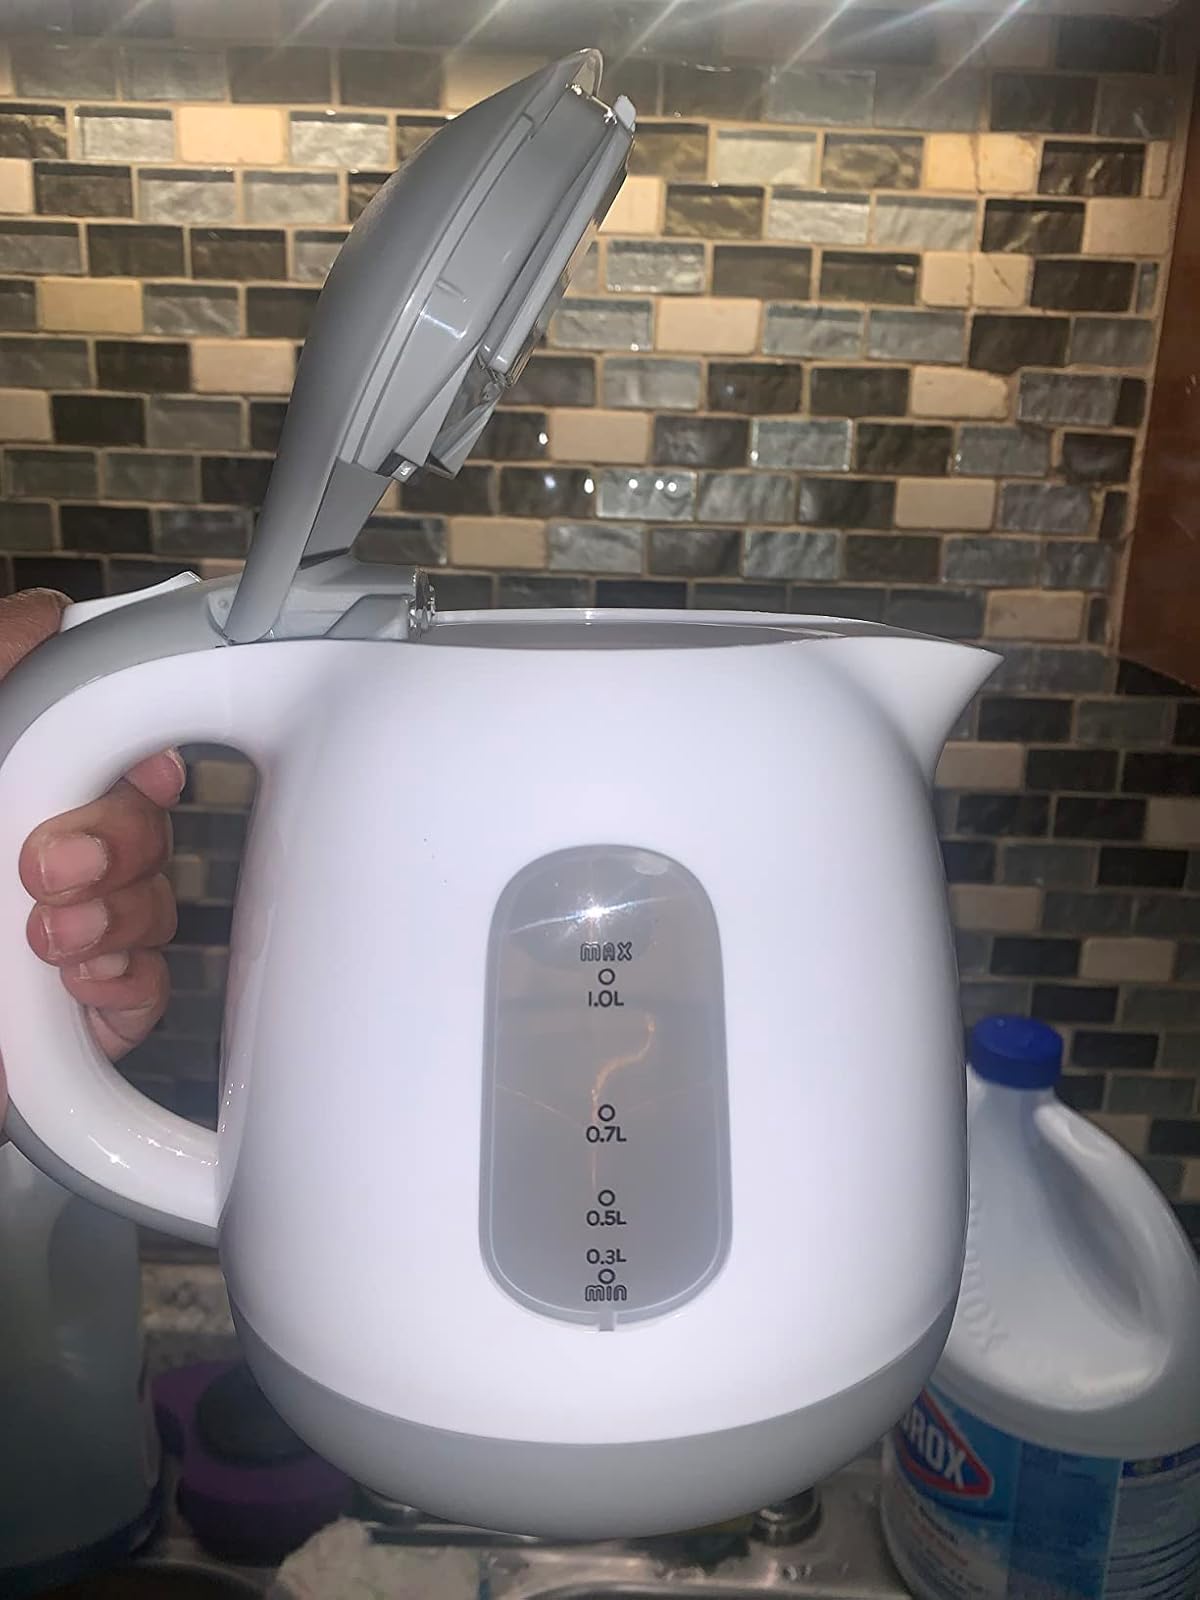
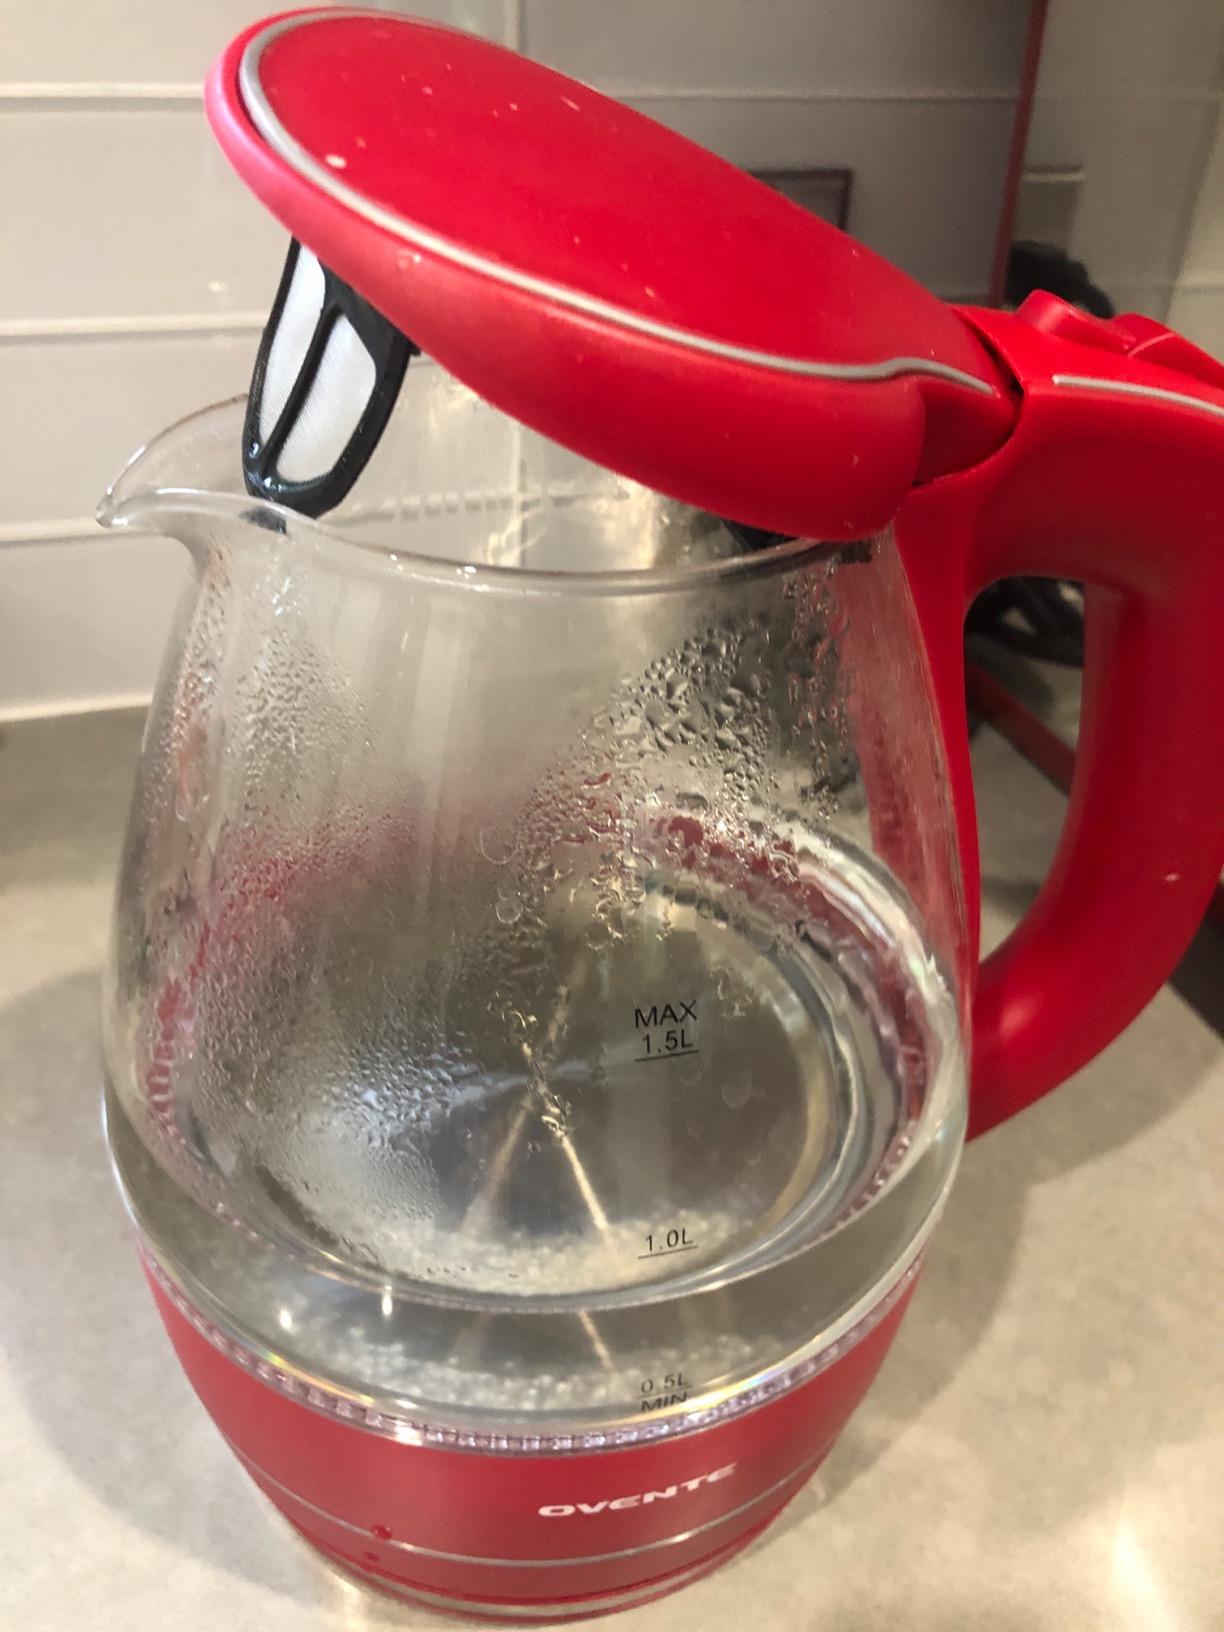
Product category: items_kettle
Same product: no